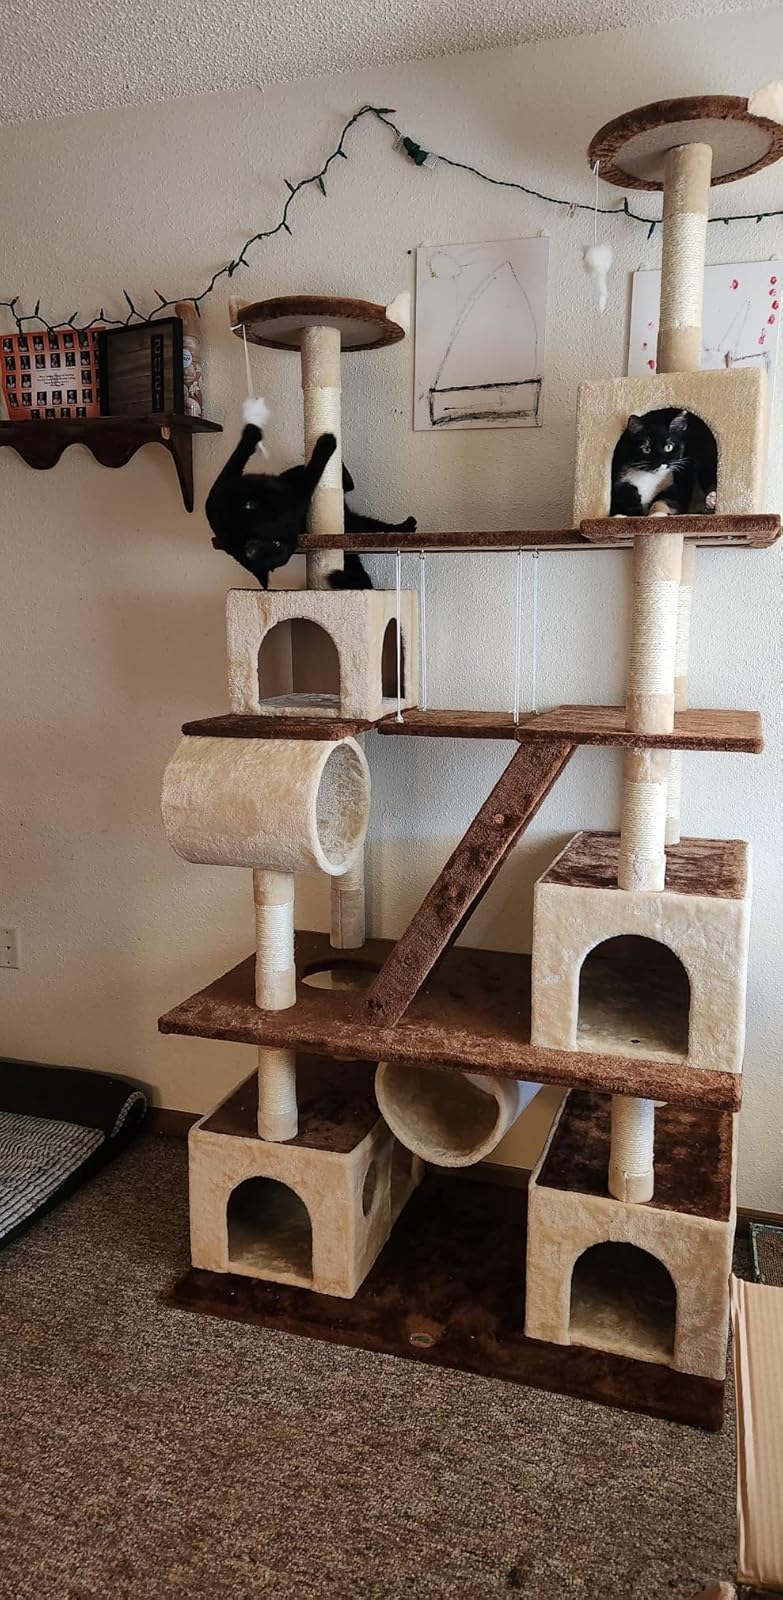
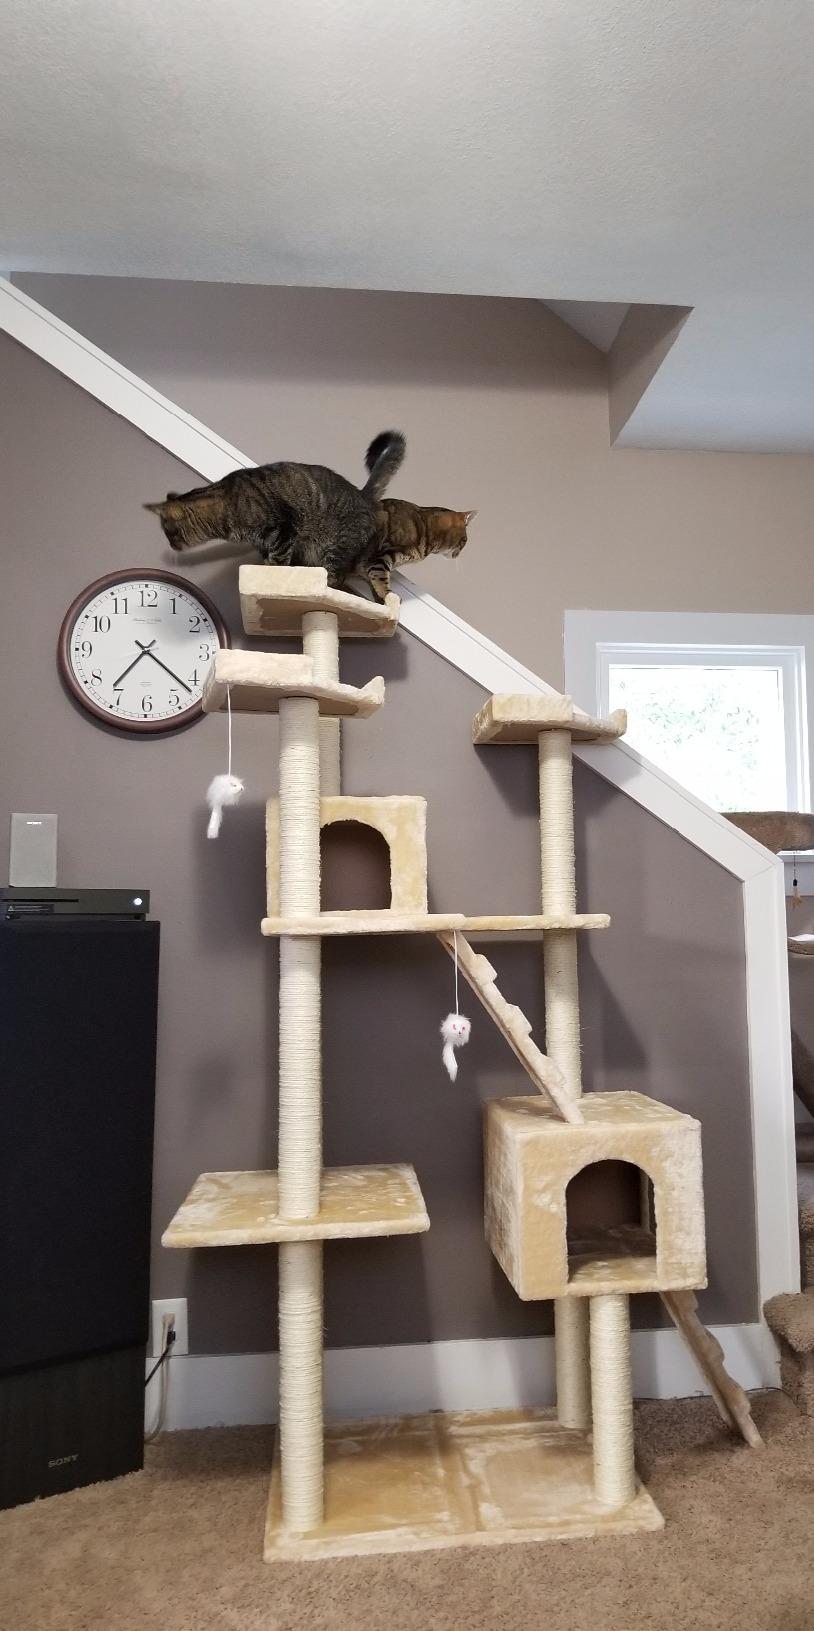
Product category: items_cat tree
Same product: no